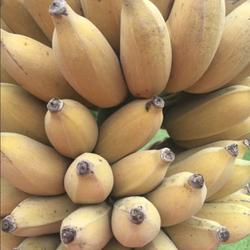
Label: Banana